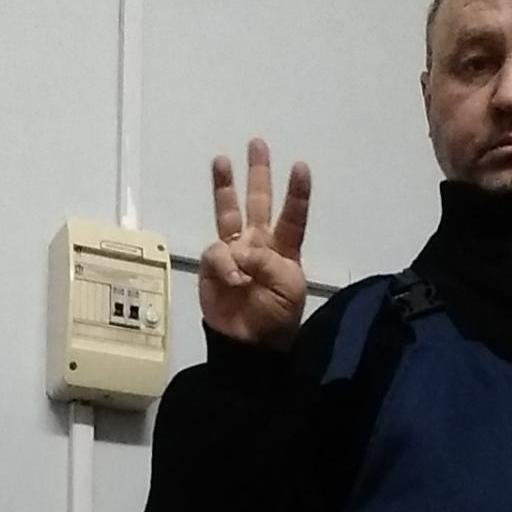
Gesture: three